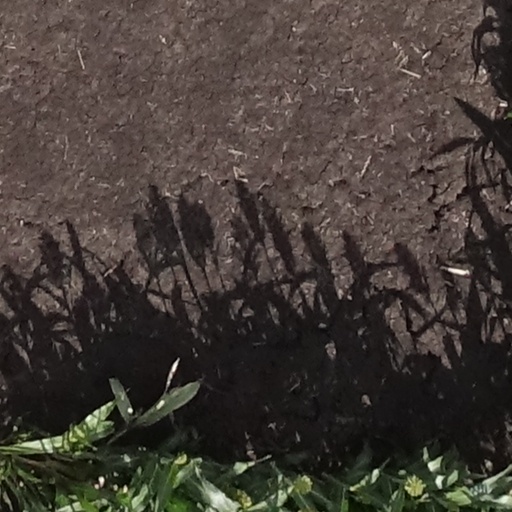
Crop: sorghum